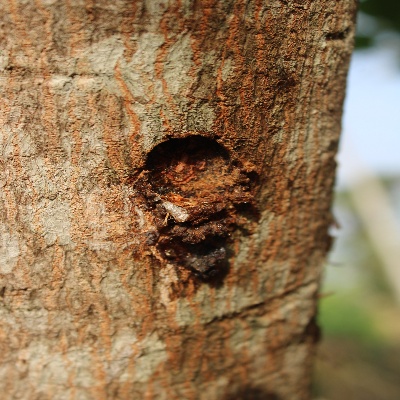
Crop: Cashew
Condition: gumosis